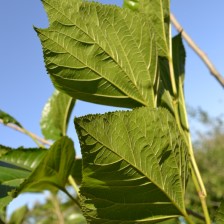
Variety: ChiangMaiBuriram60